Alphonse Georger

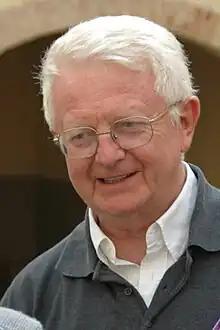

Alphonse Georger (born 25 May 1936 in Sarreguemines, Moselle) is a French and Algerian Catholic bishop and an Emeritus Bishop of the Roman Catholic Diocese of Oran in Algeria since December 2012.